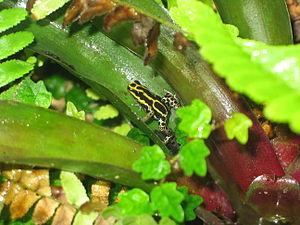
Ranitomeya ventrimaculata, le Dendrobate à ventre tacheté, est une espèce d'amphibiens de la famille des Dendrobatidae.